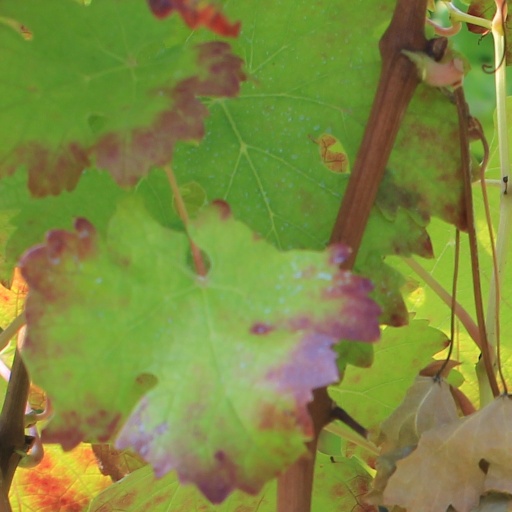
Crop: grape